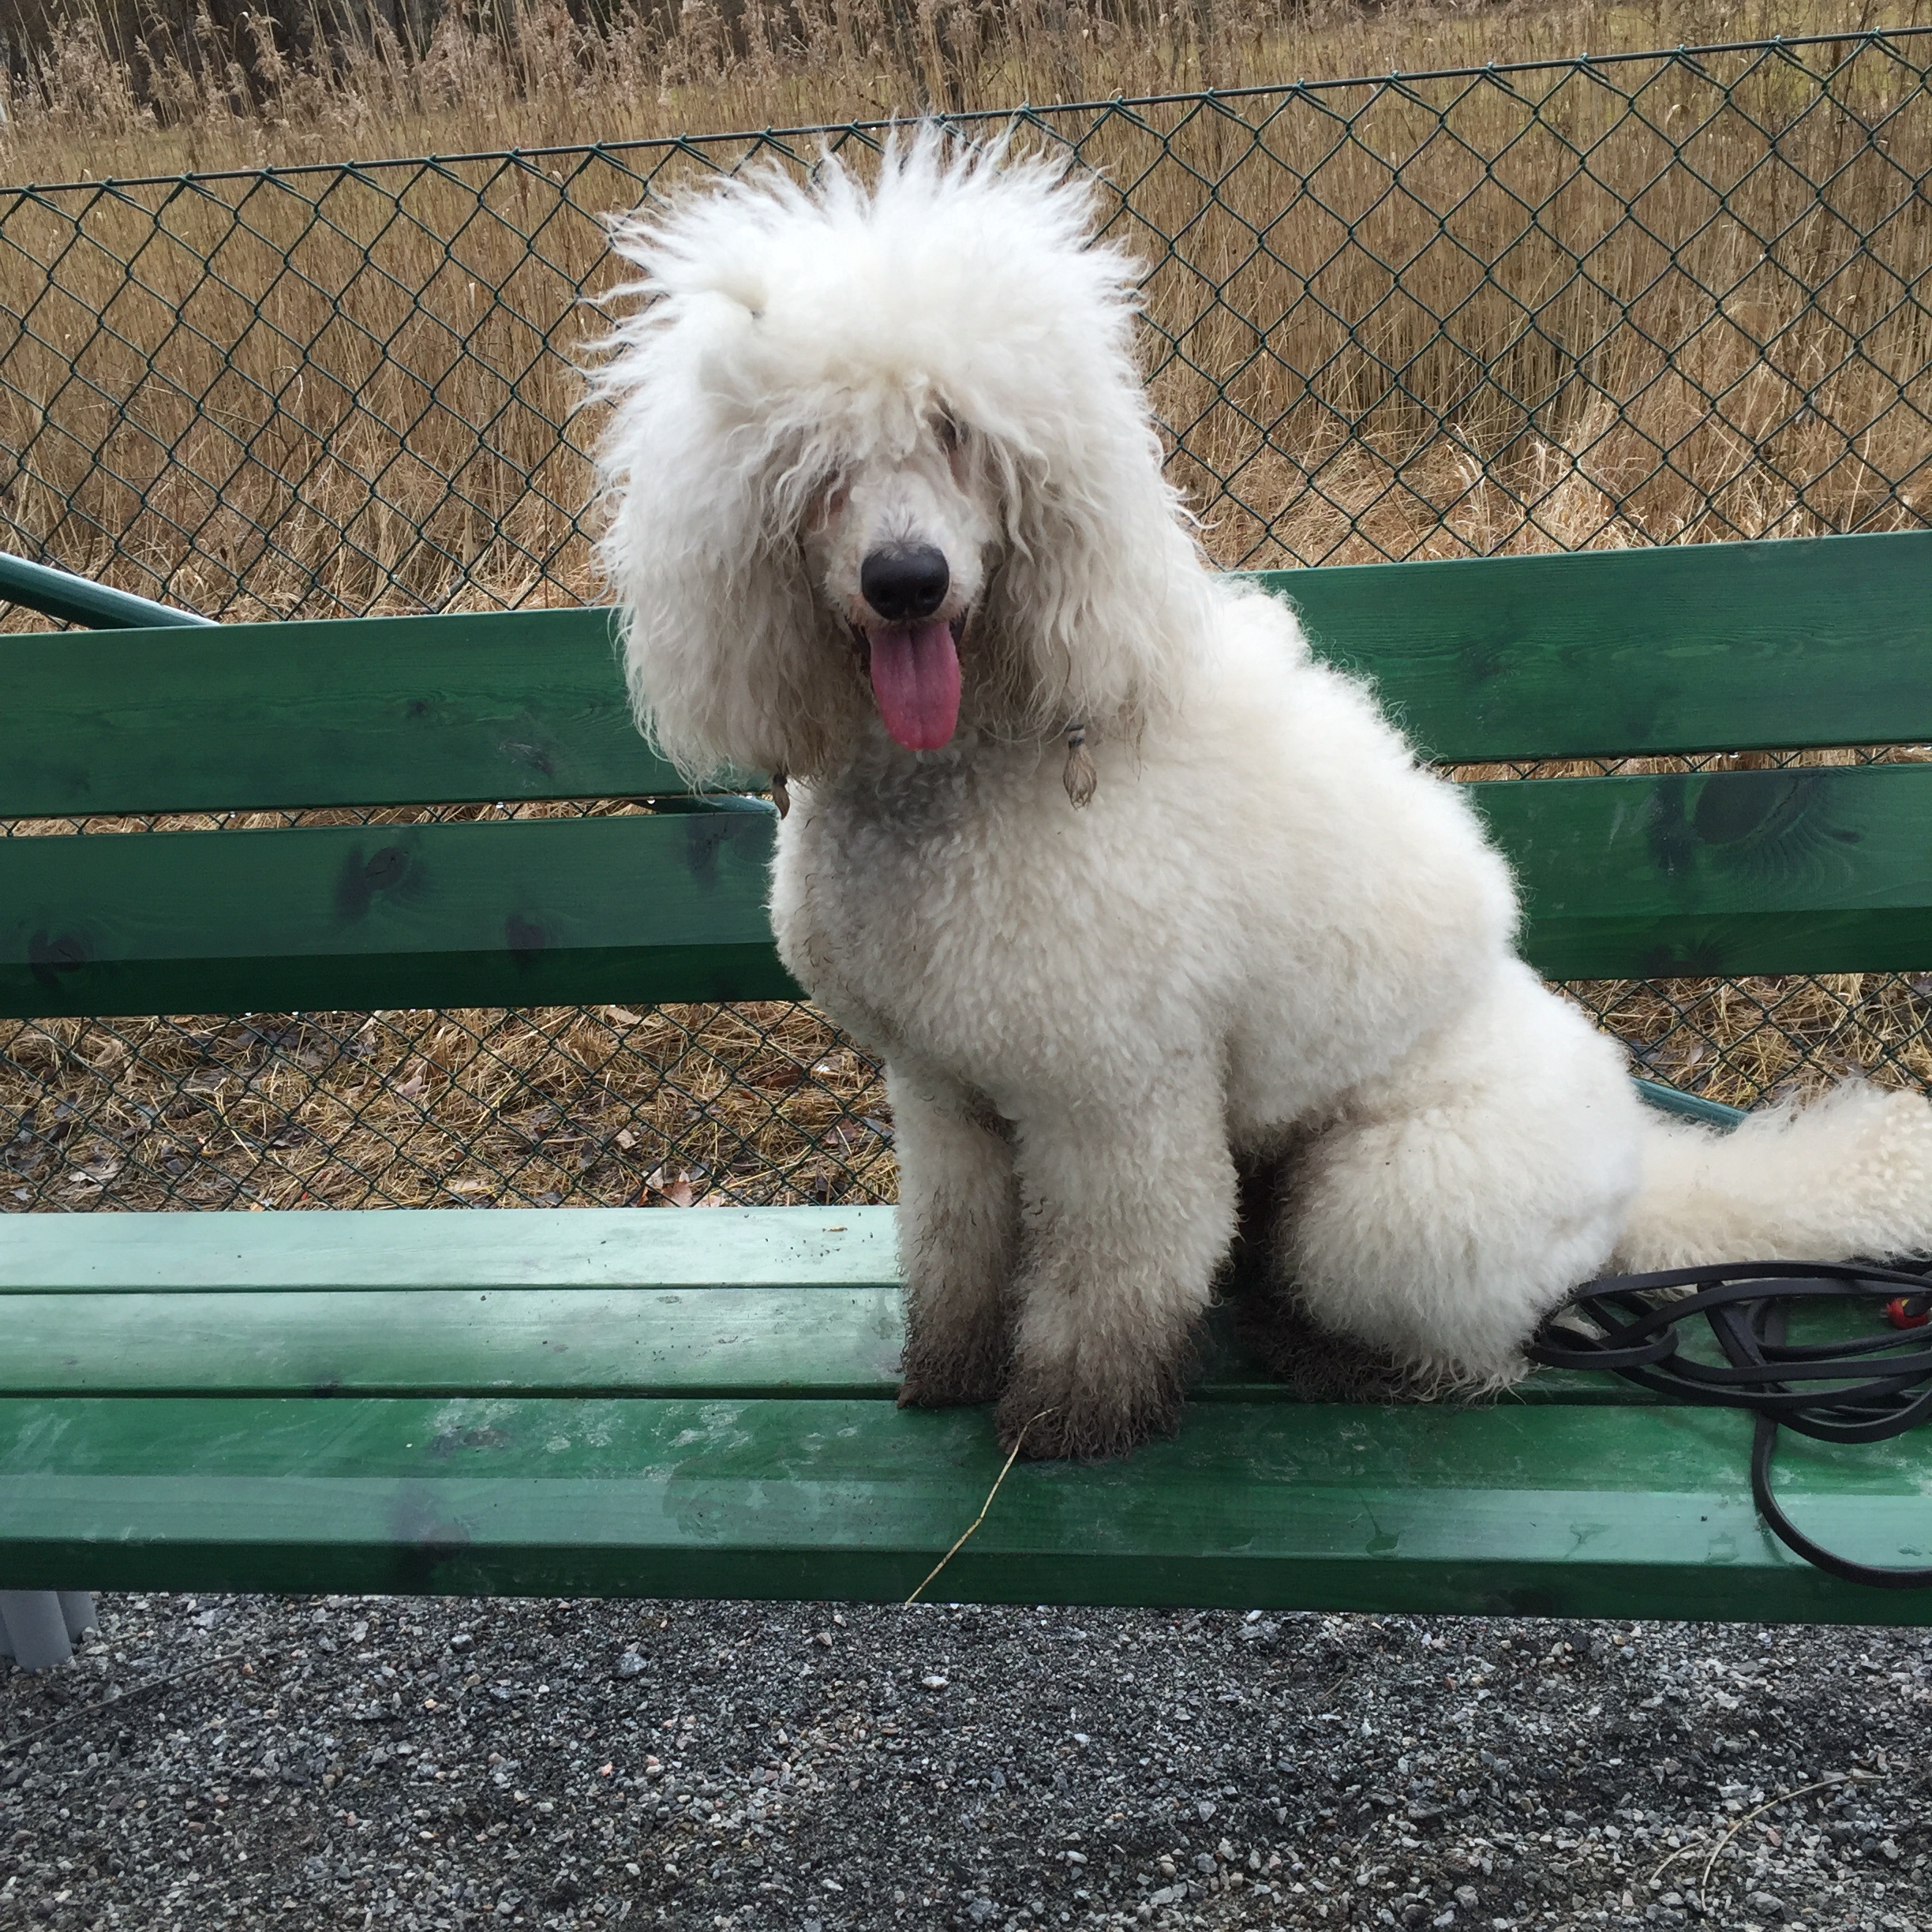
outdoor, bench, dog, pet, mammal, dirty, poodle, vertebrate, dog breed, doggie, miniature poodle, standard poodle, bolognese, coton de tulear, dog like mammal, dog breed group, dog crossbreeds, old english sheepdog